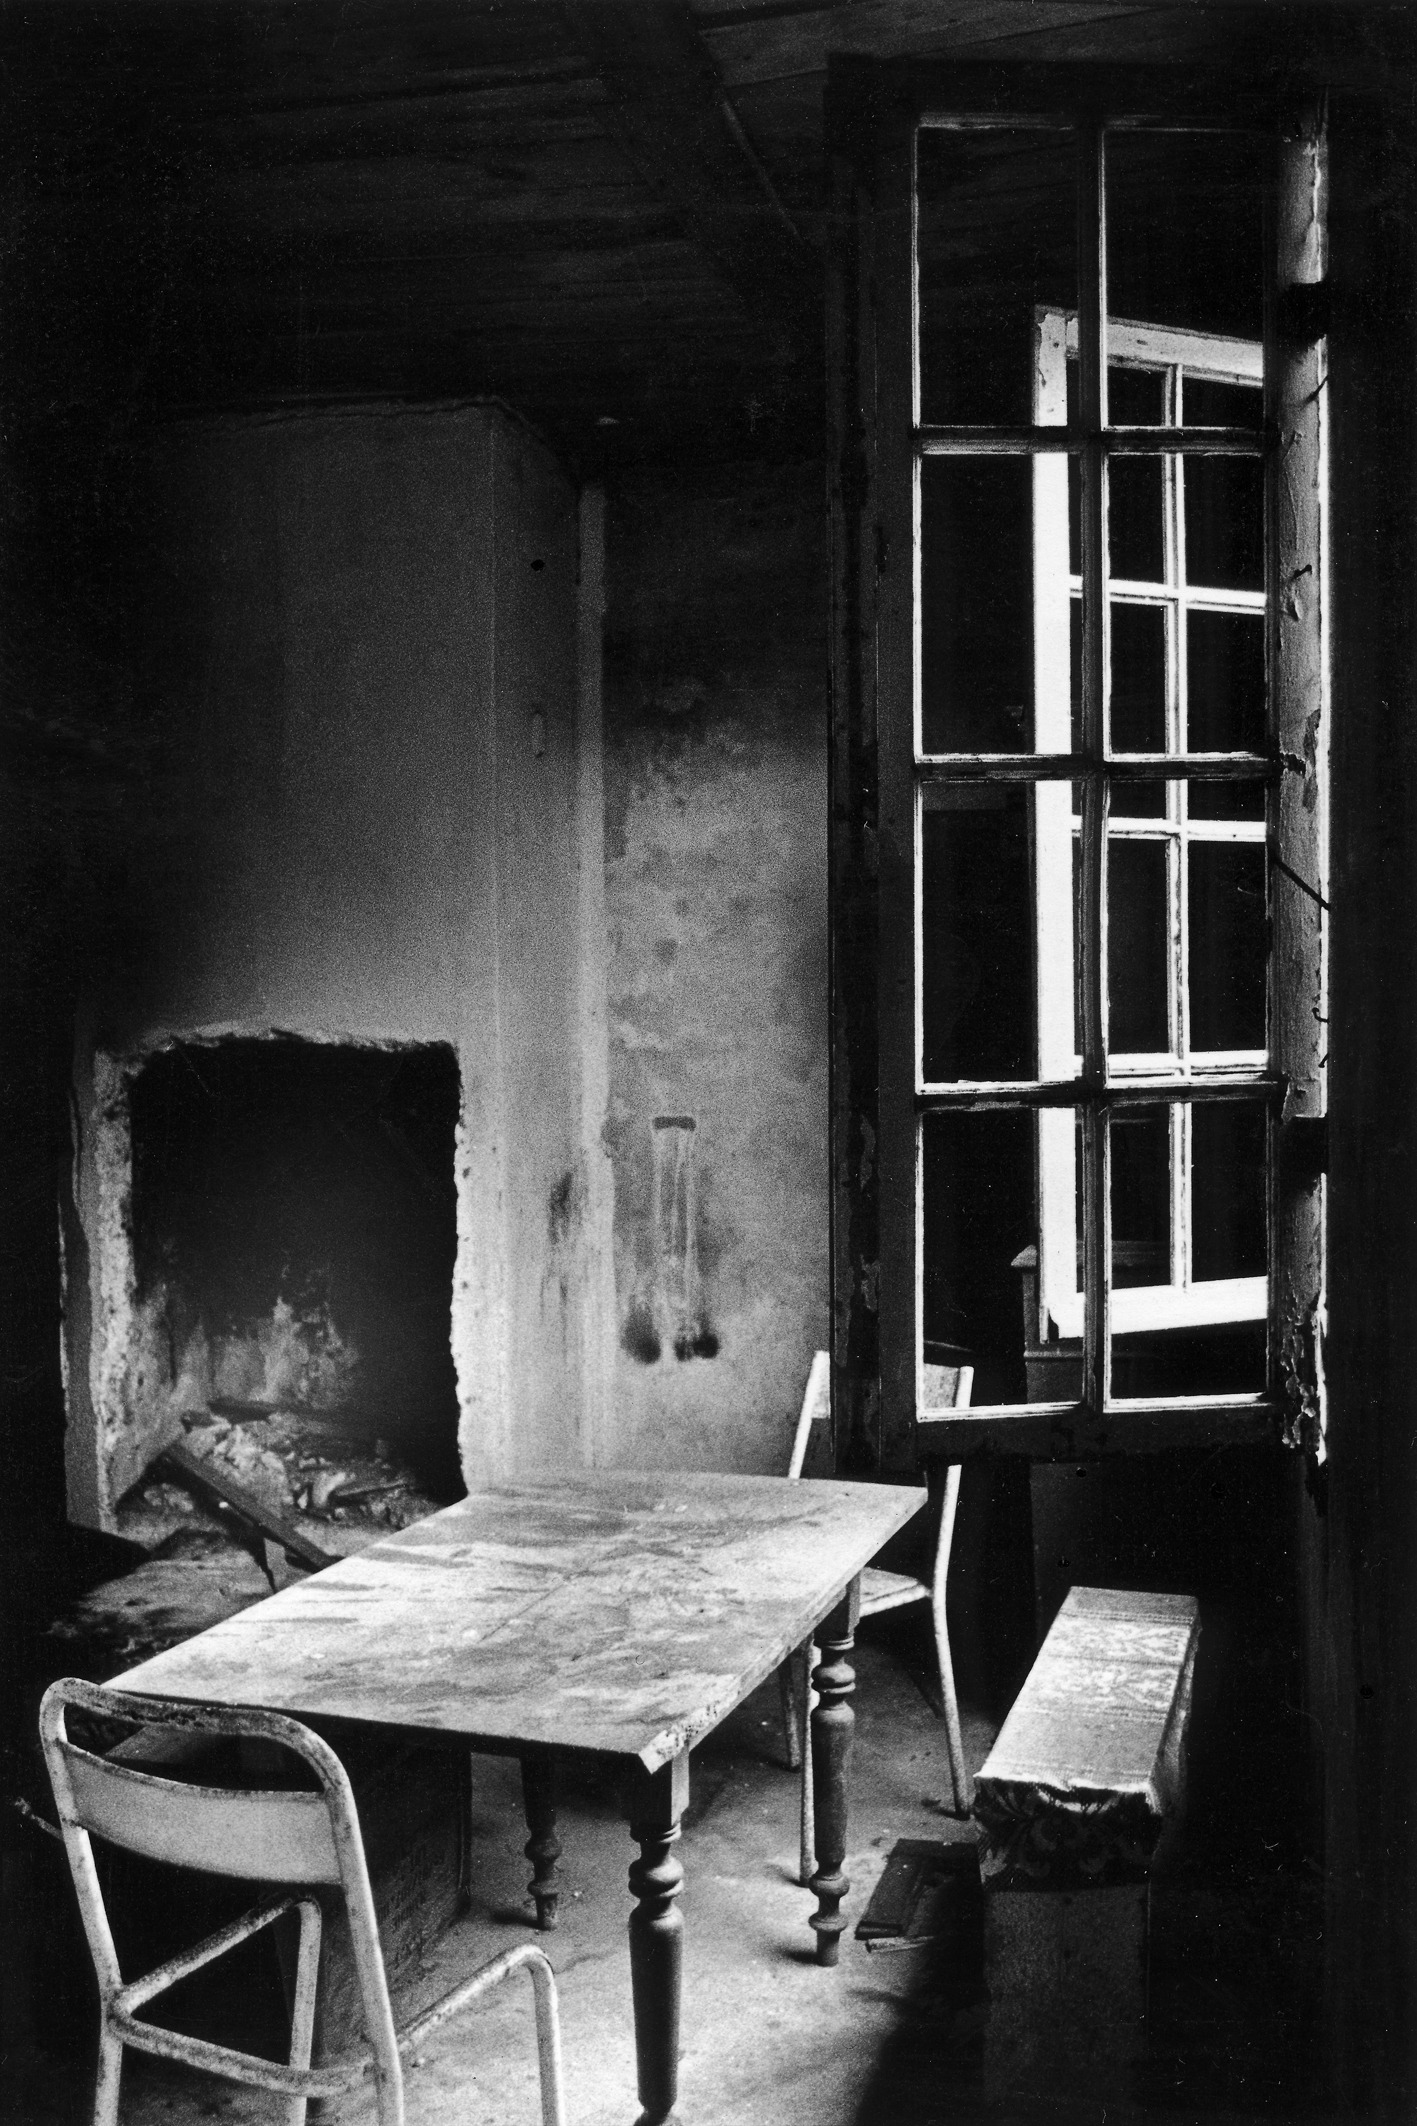
table, light, black and white, wood, white, house, chair, window, old, home, darkness, black, furniture, room, monochrome, interior design, shape, historically, abendstimmung, dining room, monochrome photography